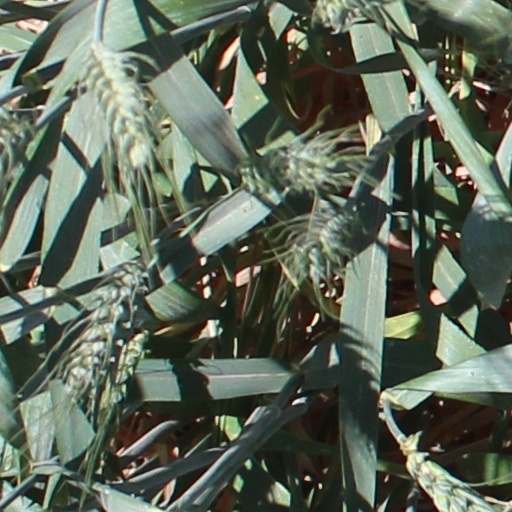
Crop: wheat